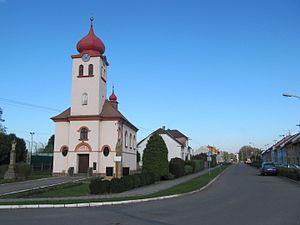
Pravčice est une commune du district de Kroměříž, dans la région de Zlín, en République tchèque. Sa population s'élevait à 732 habitants en 2018.